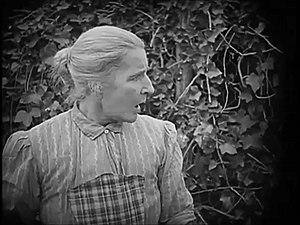
Loyola O'Connor est une actrice américaine du cinéma muet, née le 8 juillet 1868 à Saint Paul, morte le 26 décembre 1931 à Los Angeles.